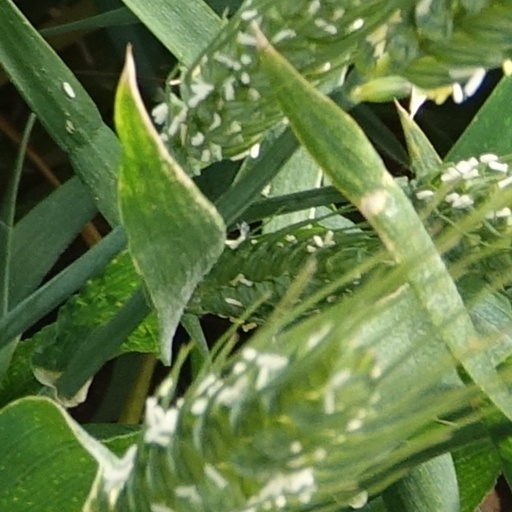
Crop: wheat